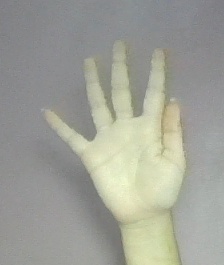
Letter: sheen